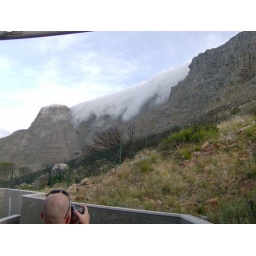
The clouds coming over the mountain